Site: brandenburg
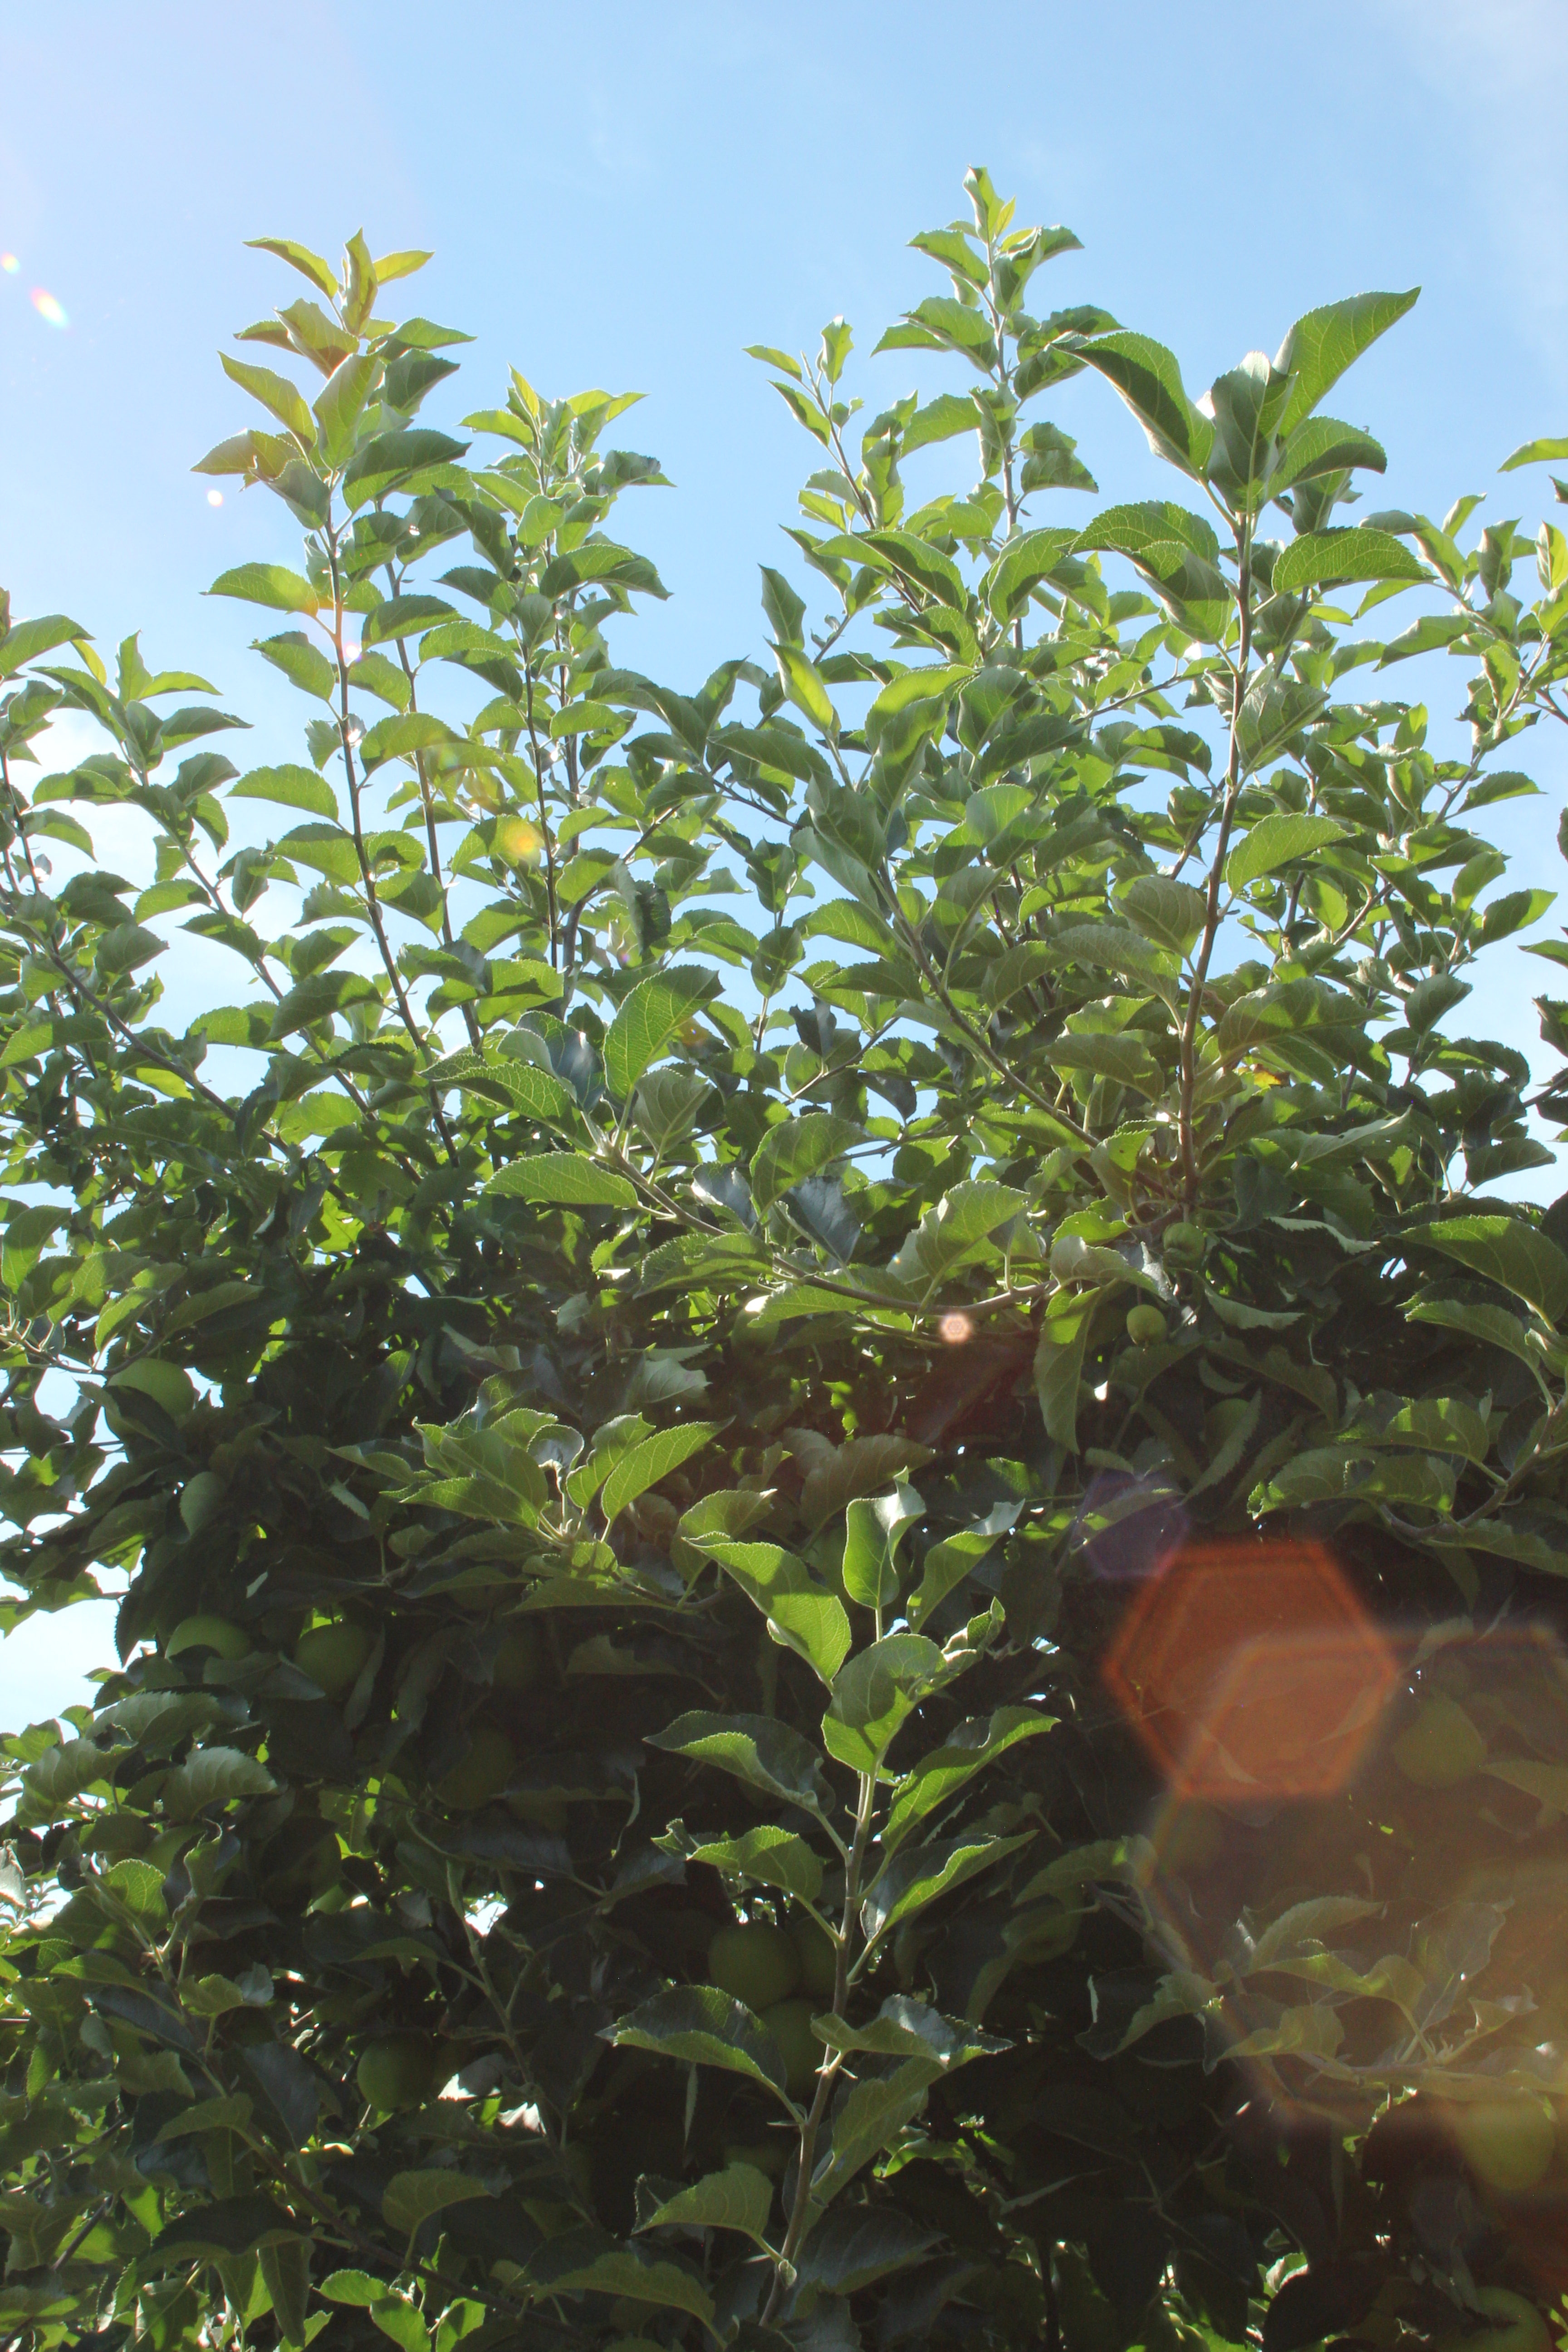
Growth stage (BBCH 77): Development of fruit